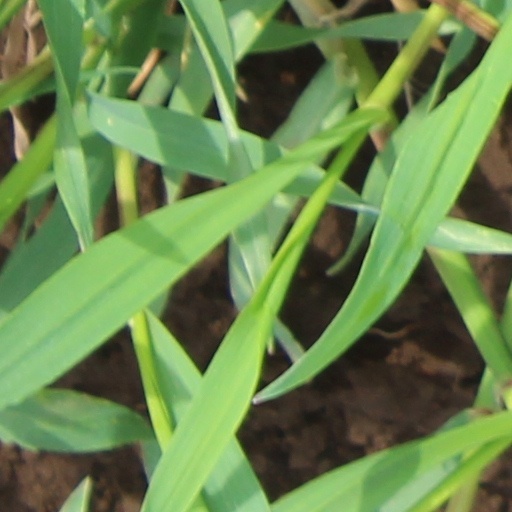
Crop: wheat